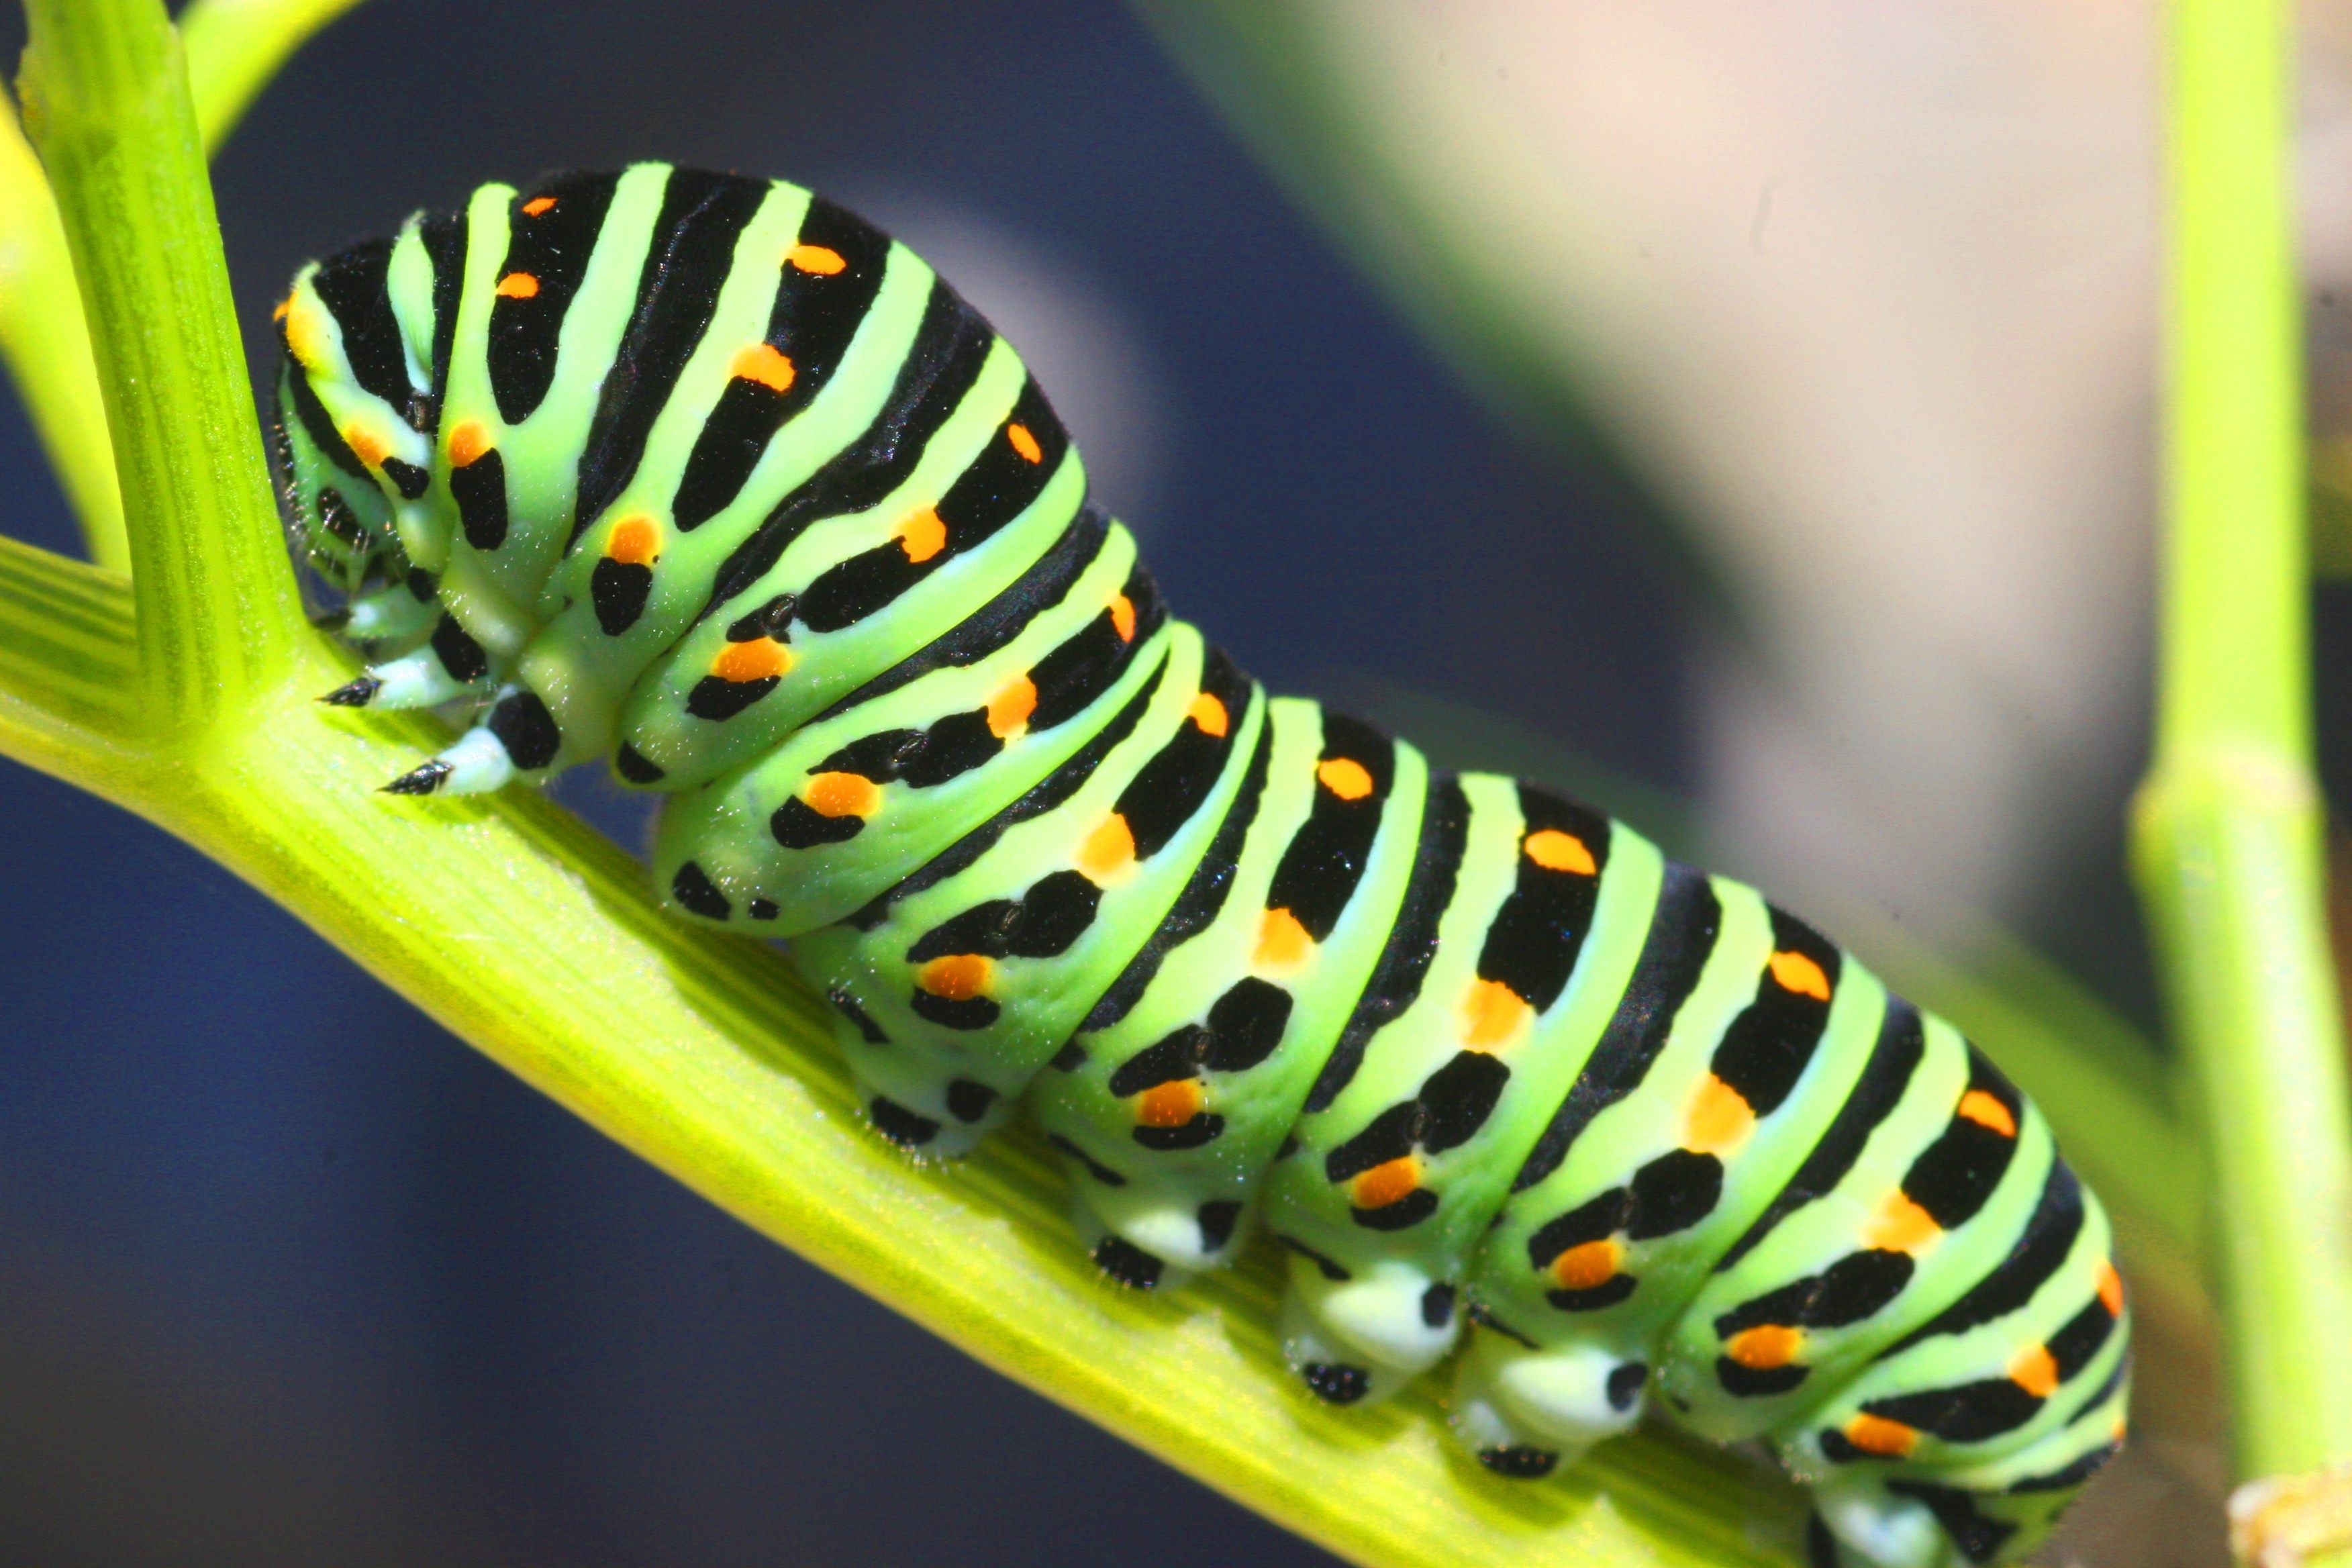
green, insect, butterfly, fauna, invertebrate, caterpillar, close up, sphinx, larva, macro photography, organism, arthropod, plant stem, moths and butterflies